2012 IAAF World Indoor Championships – Women's high jump

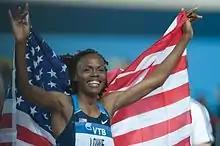
Chaunté Lowe celebrating her win.

The women's high jump at the 2012 IAAF World Indoor Championships took place March 9 and 10 at the Ataköy Athletics Arena.